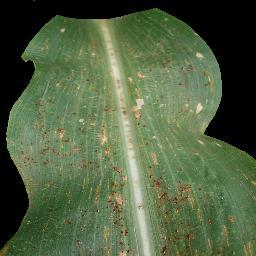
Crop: corn
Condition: (maize)_common_rust